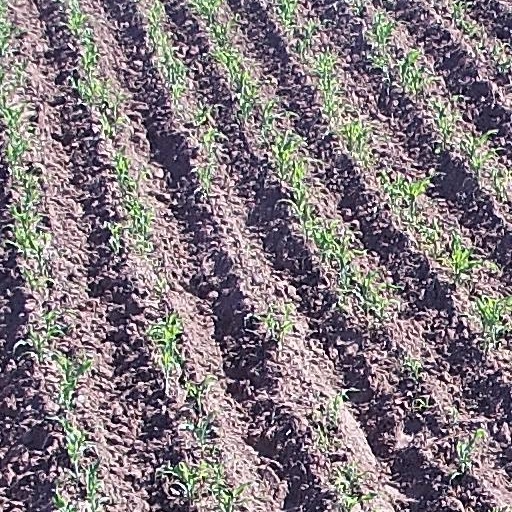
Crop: maize; corn